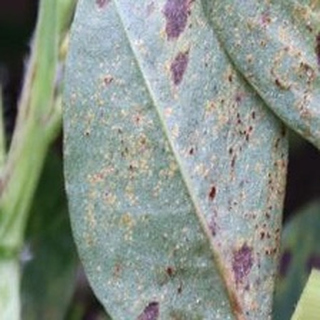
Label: groundnut_rust